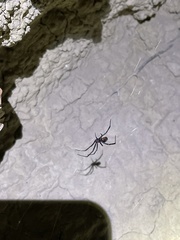
Species: Lactrodectus_hesperus